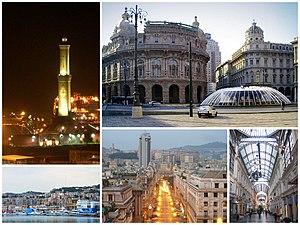
Gênes est une ville italienne, située sur la mer de Ligurie, précisément sur les rives du golfe de Gênes, capitale de la Ligurie. Il s'agit de l'un des principaux ports italiens et de l'un des plus grands ports de la mer Méditerranée. En 2017, elle compte 580 112 habitants et 846 363 au sein de son agglomération. Sa zone urbaine compte environ 1 540 000 habitants.